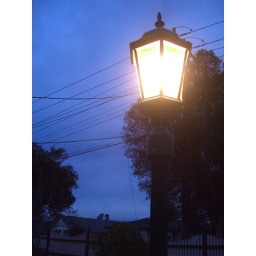
We have a street lamp in our front garden. I kid you not.